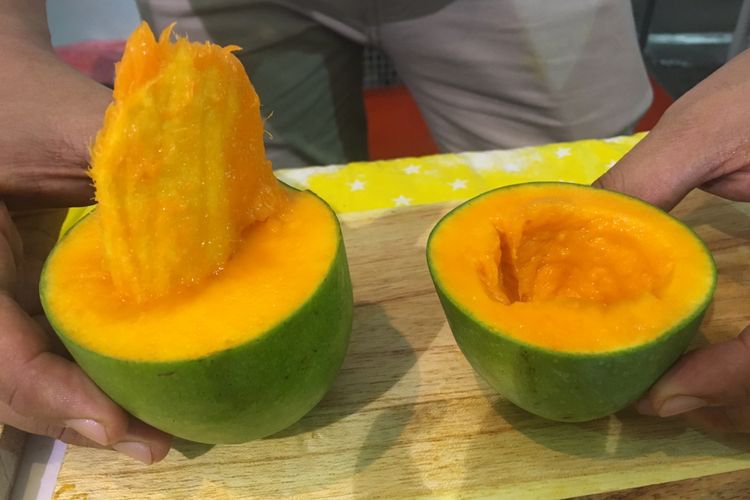
Label: Mango